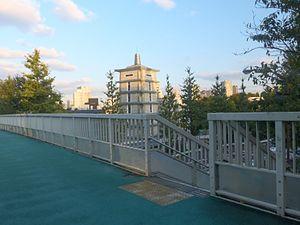
Your Name. est un film d'animation japonais réalisé par Makoto Shinkai, sorti le 26 août 2016 au Japon. Il est adapté du roman de Makoto Shinkai, publié le 18 juin 2016 au Japon par Kadokawa. Le film est sorti en France le 28 décembre 2016.